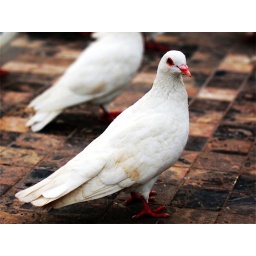
A white pigeon in the square was gazing at my camera.